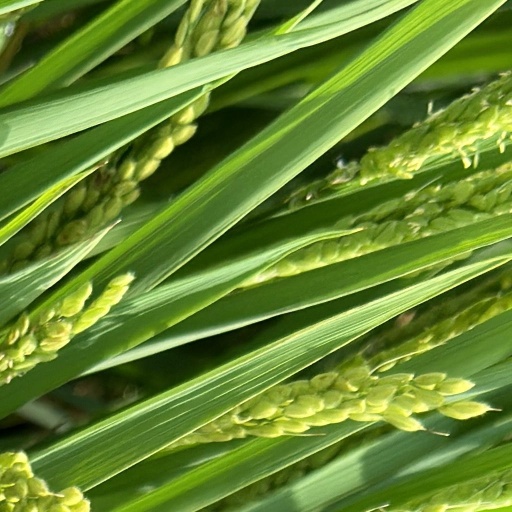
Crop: rice